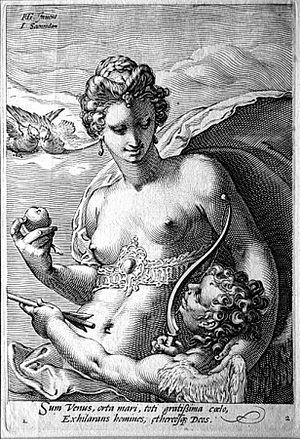
Jan Pieterszoon Saenredam, né à Zaandam en 1565 et mort à Assendelft le 6 avril 1607, est un peintre néerlandais maniériste, dessinateur, graveur et cartographe. Il est renommé pour ses œuvres allégoriques inspirées de la mythologie classique et de la Bible. Il est le père de Pieter Jansz Saenredam, peintre d'intérieurs d'église.